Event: Nepal Earthquake
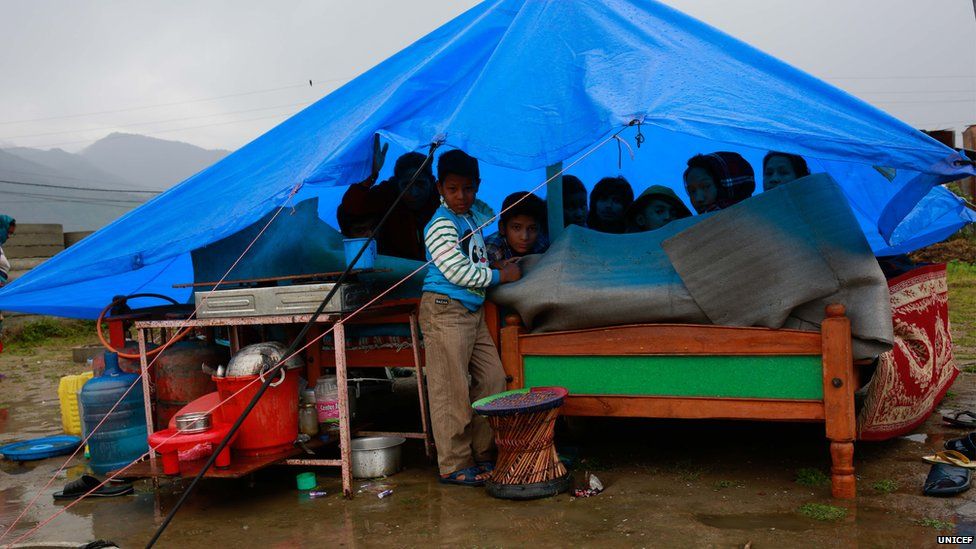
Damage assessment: no_damage